Ice Station Zebra (novel)

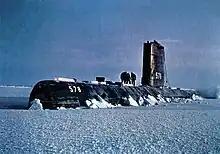
USS "Skate"

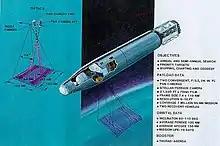
Corona spy satellite

The novel was influenced by the heightened atmosphere of the Cold War, with its escalating series of international crises in the late 1950s and early 1960s, such as the U-2 incident; West Berlin; unrest in Hungary, Indochina, Congo, and Latin America; and the Cuban Missile Crisis.